John Constable

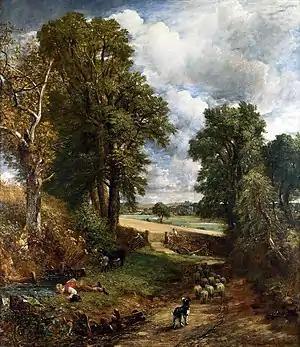
"The Cornfield" (1826). National Gallery, London.

In 1821, his most famous painting "The Hay Wain" was shown at the Royal Academy's exhibition. Although it failed to find a buyer, it was viewed by some important people of the time, including two Frenchmen, the artist Théodore Géricault and writer Charles Nodier. According to the painter Eugène Delacroix, Géricault returned to France ’quite stunned‘ by Constable’s painting, while Nodier suggested French artists should also look to nature rather than relying on trips to Rome for inspiration. It was eventually purchased, along with "View on the Stour near Dedham", by the Anglo-French dealer John Arrowsmith, in 1824. A small painting "Yarmouth Jetty" was added to the bargain by Constable, with the sale totalling £250. Both paintings were exhibited at the Paris Salon that year, where they caused a sensation, with the Hay Wain being awarded a gold medal by Charles X. The Hay Wain was later acquired by the collector Henry Vaughan who donated it to the National Gallery in 1886.